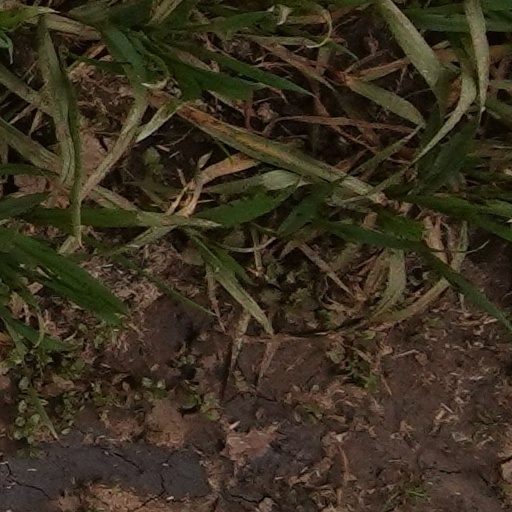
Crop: wheat